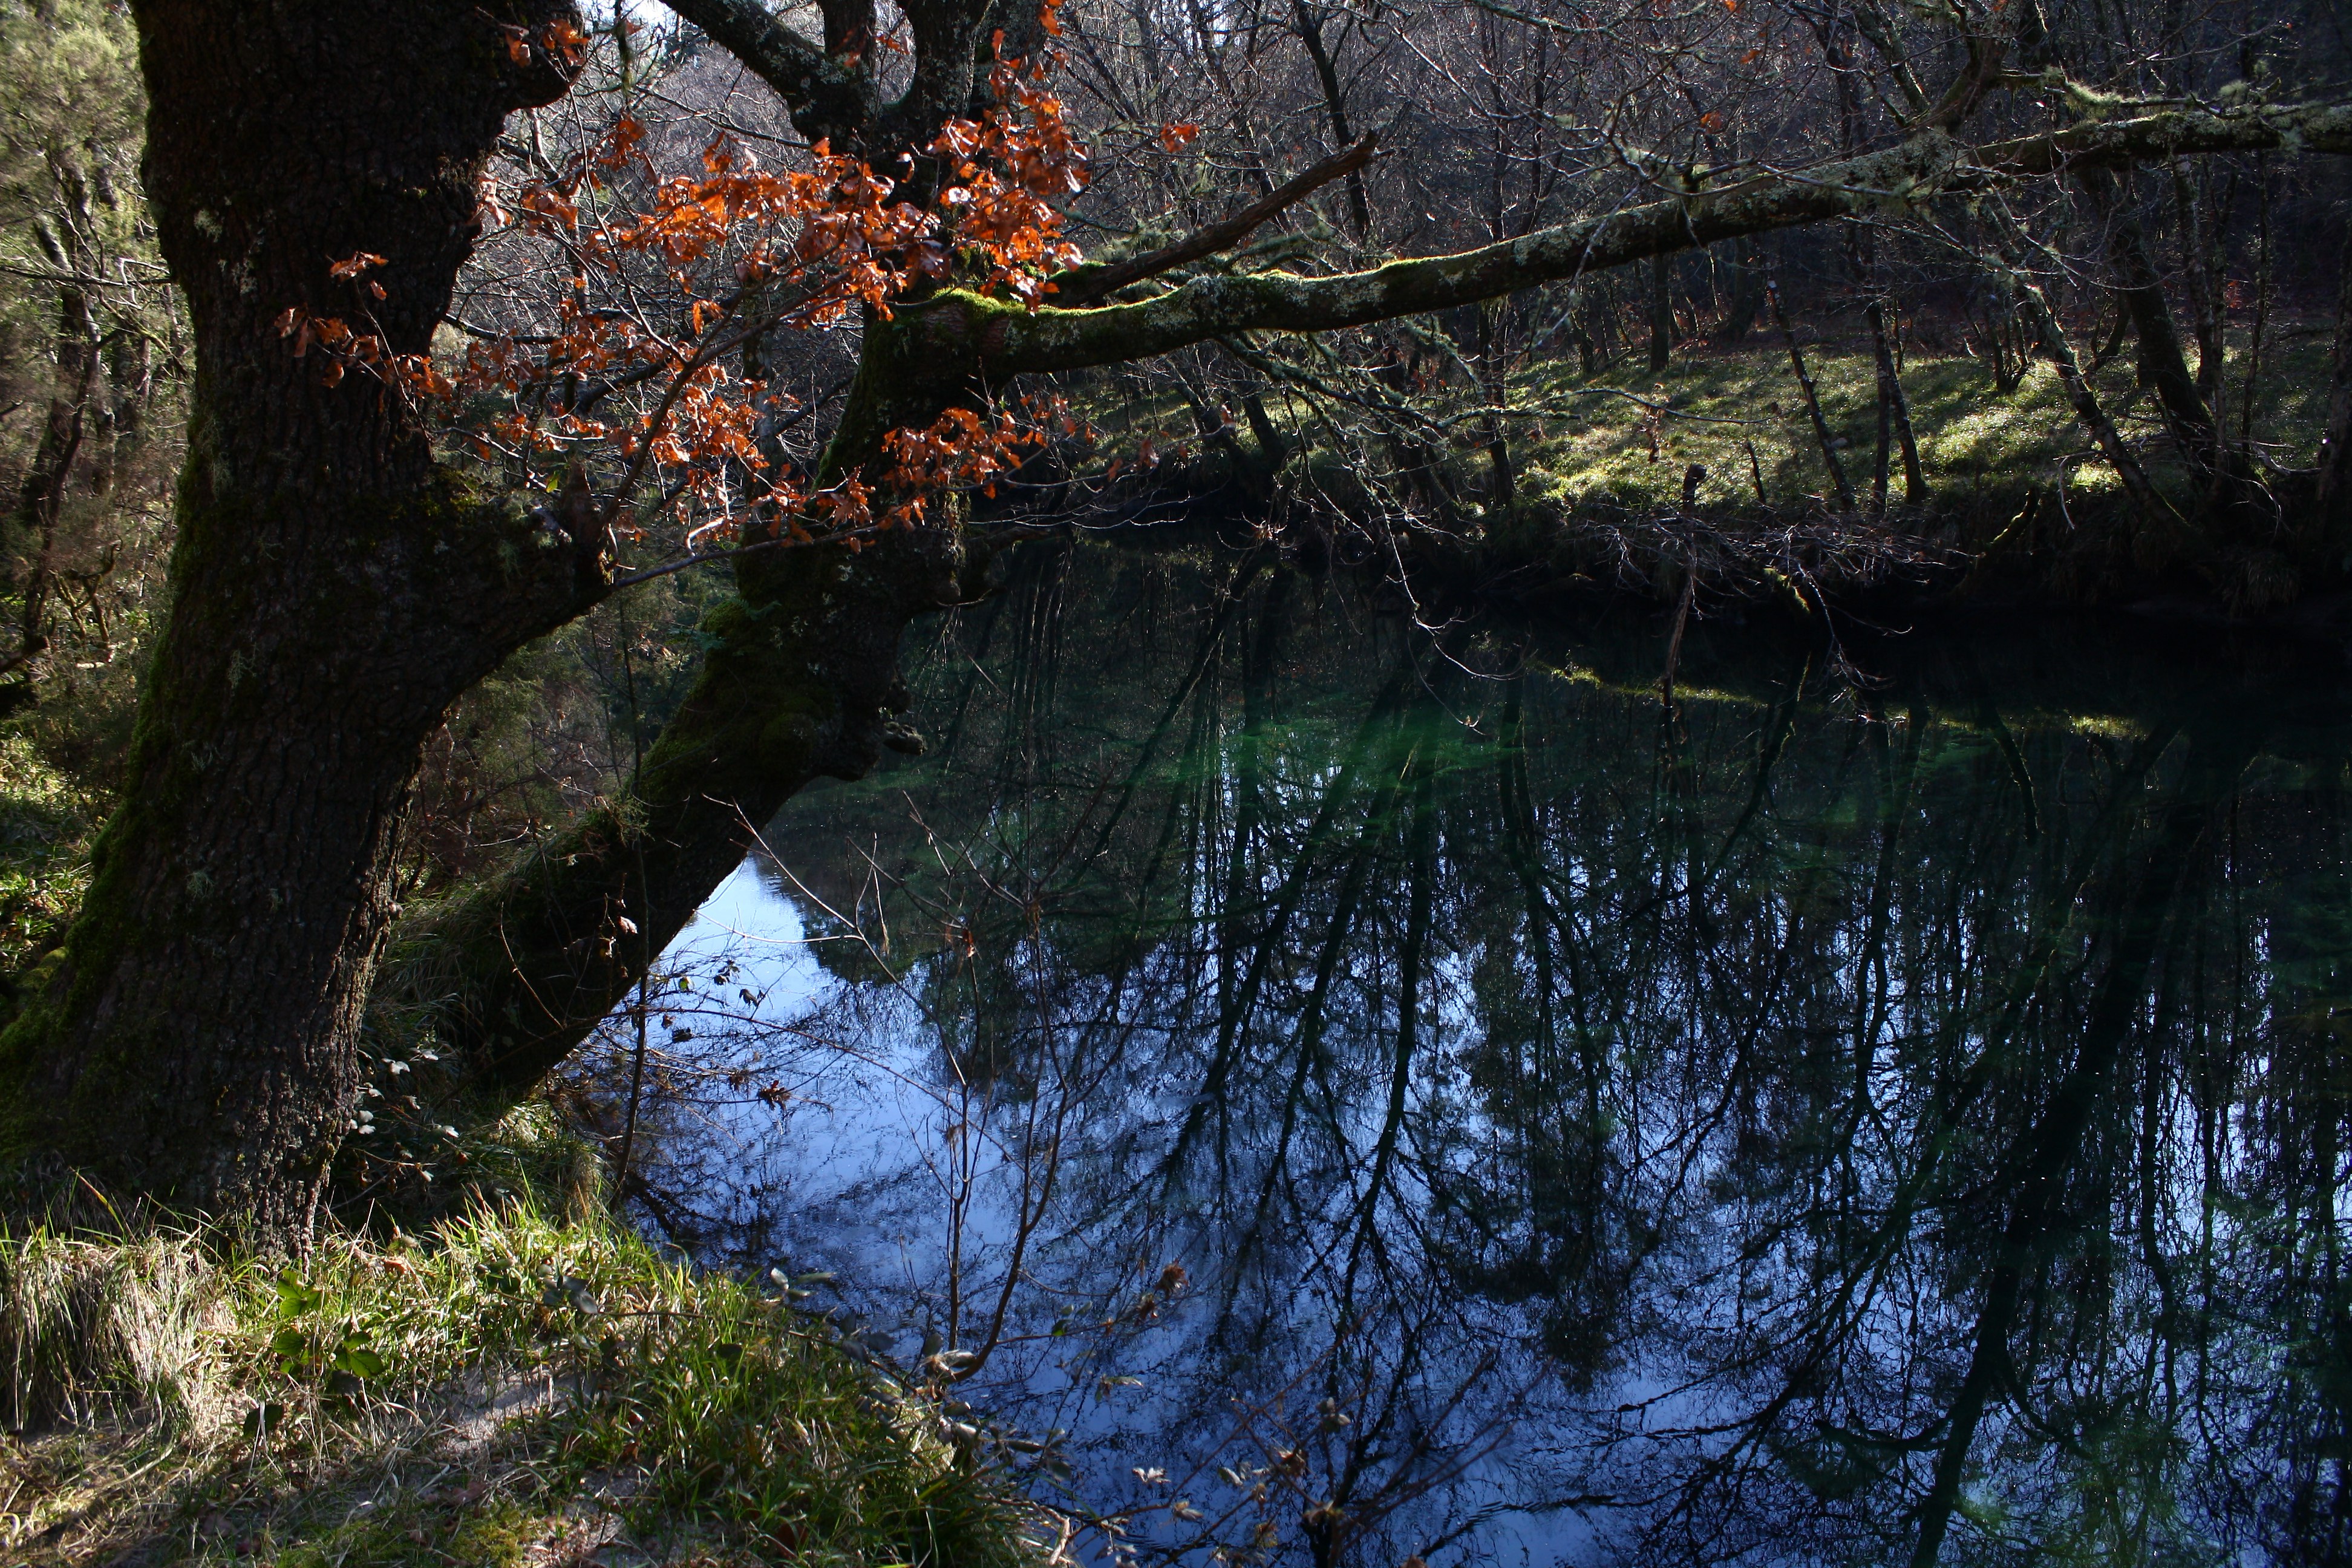
tree, water, nature, forest, rock, wilderness, branch, plant, sunlight, leaf, flower, river, pond, stream, reflection, autumn, season, body of water, galicia, pontevedra, woodland, habitat, espana, alama, canoneos1000d, rioverdugo, natural environment, woody plant